Leipzig-Stötteritz station

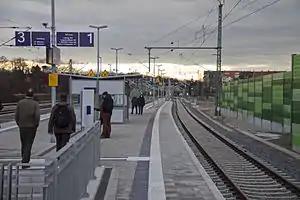
Leipzig-Stötteritz station

Leipzig-Stötteritz is a railway station in the city of Leipzig, Germany. The station opened on 1 December 1891 and is located on the Leipzig Hbf–Leipzig-Connewitz and Leipzig-Engelsdorf–Leipzig-Connewitz railways. Since December 2013 the station is served by the S-Bahn Mitteldeutschland, with train services operated by DB Regio.